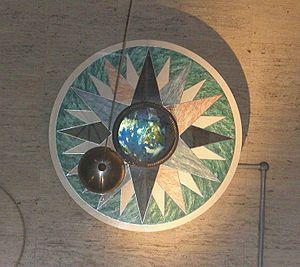
Le pendule de Foucault, du nom du physicien français Léon Foucault, est un dispositif expérimental conçu pour mettre en évidence la rotation de la Terre par rapport à un référentiel galiléen. Le résultat de l'expérience dans le référentiel non galiléen lié à un observateur terrestre s'explique par l'effet de la force de Coriolis.